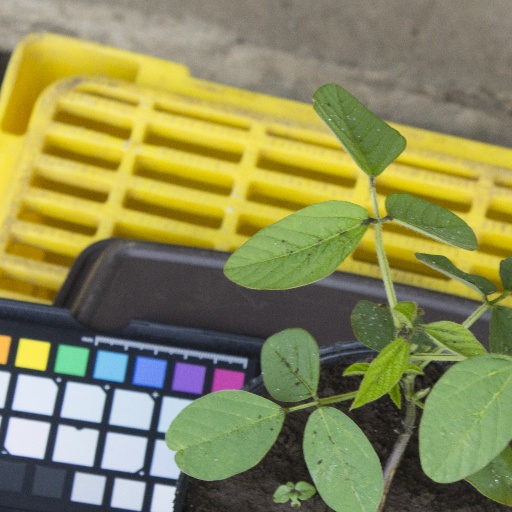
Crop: soybean